M16 rifle

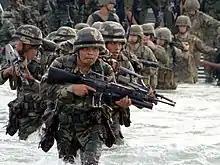
Malaysian Army soldier with an M16A1 equipped with an M203 grenade launcher during a CARAT Malaysia 2008

The Diemaco C7 and C8 are a family of rifles developed concurrently with the M16A2. They are the standard issued rifle for the Canadian Armed Forces, manufactured by Diemaco (currently Colt Canada). The C7 is a branch developed from the experimental M16A1E1. Like earlier M16s, it can be fired in either semi-automatic or automatic mode, instead of the burst function selected for the M16A2. The C7 also features the structural strengthening, improved handguards, and longer stock developed for the M16A2. Diemaco changed the trapdoor in the buttstock to make it easier to access and a spacer of is available to adjust stock length to user preference, along with the addition of hammer-forged barrels. Unlike the American M16A2s, the Diemaco C7s utilize A1 style rear sights. The Canadians originally desired to use a heavy barrel profile instead.